Statue of Christopher Columbus (Wilmington, Delaware)

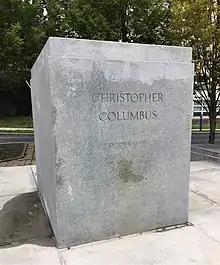
Pedestal after the statue was removed for safe keeping

The statue was created as a project through the city of Wilmington and was endorsed by the Sons of Italy, and the Knights of Columbus, with about $40,000 raised through donations. The committee to create the statue was led by Reverend Roberto Balducelli, a pastor of St. Anthony of Padua Catholic Church.